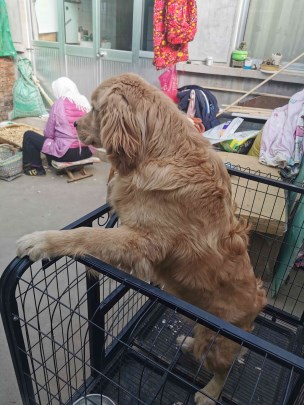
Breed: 5355-n000126-golden_retriever